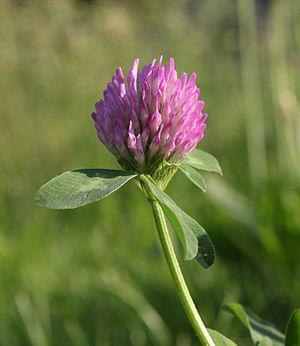
Trifolium pratense, le trèfle violet, appelé aussi trèfle des prés, est une espèce de plantes dicotylédones de la famille des Fabaceae, sous-famille des Faboideae, originaire d'Eurasie et d'Afrique du Nord.